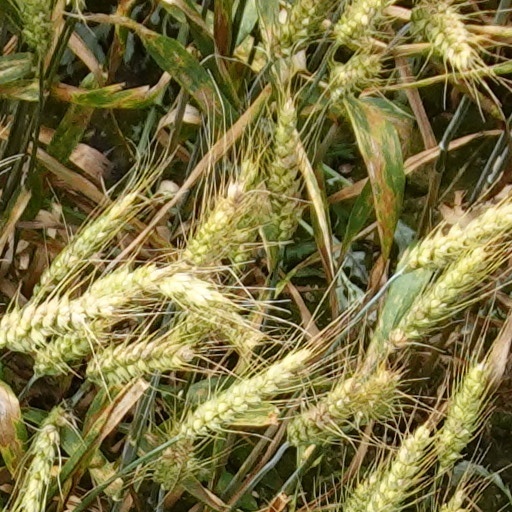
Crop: wheat